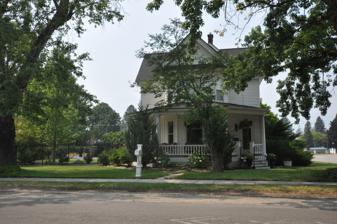
Building: Daniel V. Bean House
Country: United States of America
Year built: 1900
Historic house in Montana, United States United States historic place Daniel V. Bean House U.S. National Register of Historic Places Show map of Montana Show map of the United States Location 611 North Second, Hamilton, Montana Coordinates 46°15′10″N 114°09′27″W / 46.25278°N 114.15750°W / 46.25278; -114.15750 ( Daniel V. Bean House ) Area less than one acre Built 1900 ( 1900 ) Architectural style Colonial Revival, Queen Anne MPS Hamilton MRA NRHP reference No. 88001288 Added to NRHP August 26, 1988 The Daniel V. Bean House is a historic house in Hamilton, Montana , U.S.. It was built in 1900. It is listed on the National Register of Historic Places . History The house was built in 1900 for Daniel V. Bean, a mill owner who was associated with copper baron and rancher Marcus Daly . Bean lived here with his wife, their two sons and their daughter. He was a Freemason, and he died in 1910. In 1916, the house was acquired by Casper Oertli, a wheat thresher who worked on Daly's ranches. Oertli, who was born in Chicago, lived here with his wife, née Lucy Turnell, and their two sons. He was a Freemason for three decades, and he died in 1938. Architectural significance The house was designed in the Colonial Revival and Queen Anne architectural styles . It has been listed on the National Register of Historic Places since August 26, 1988. References